Ancient grains

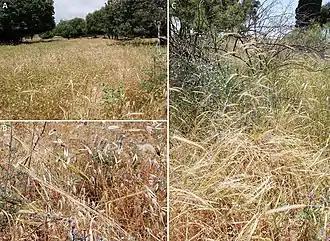
Wild cereals and other wild grasses in northern Israel

Ancient grains is a marketing term used to describe a category of grains and pseudocereals that are purported to have been minimally changed by selective breeding over recent millennia, as opposed to more widespread cereals such as corn, rice and modern varieties of wheat, which are the product of thousands of years of selective breeding. Ancient grains are often marketed as being more nutritious than modern grains, though their health benefits over modern varieties have been disputed by some nutritionists.